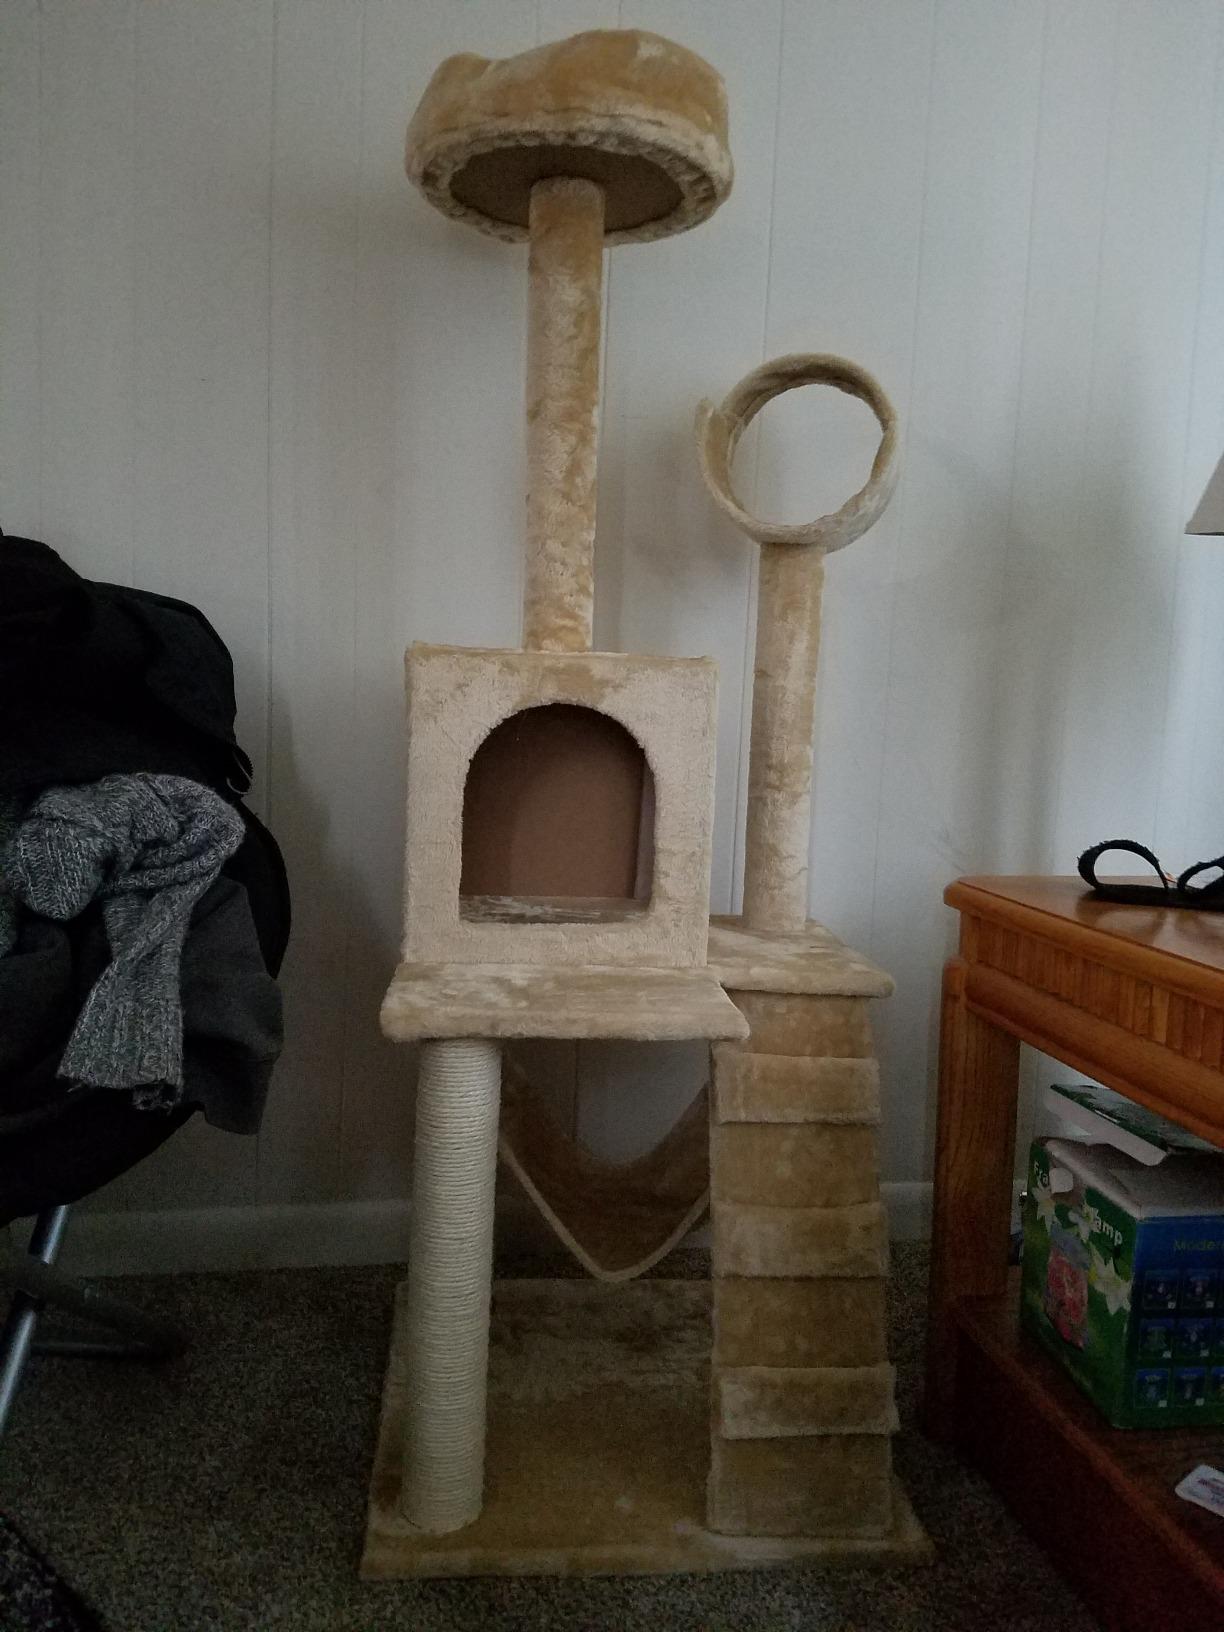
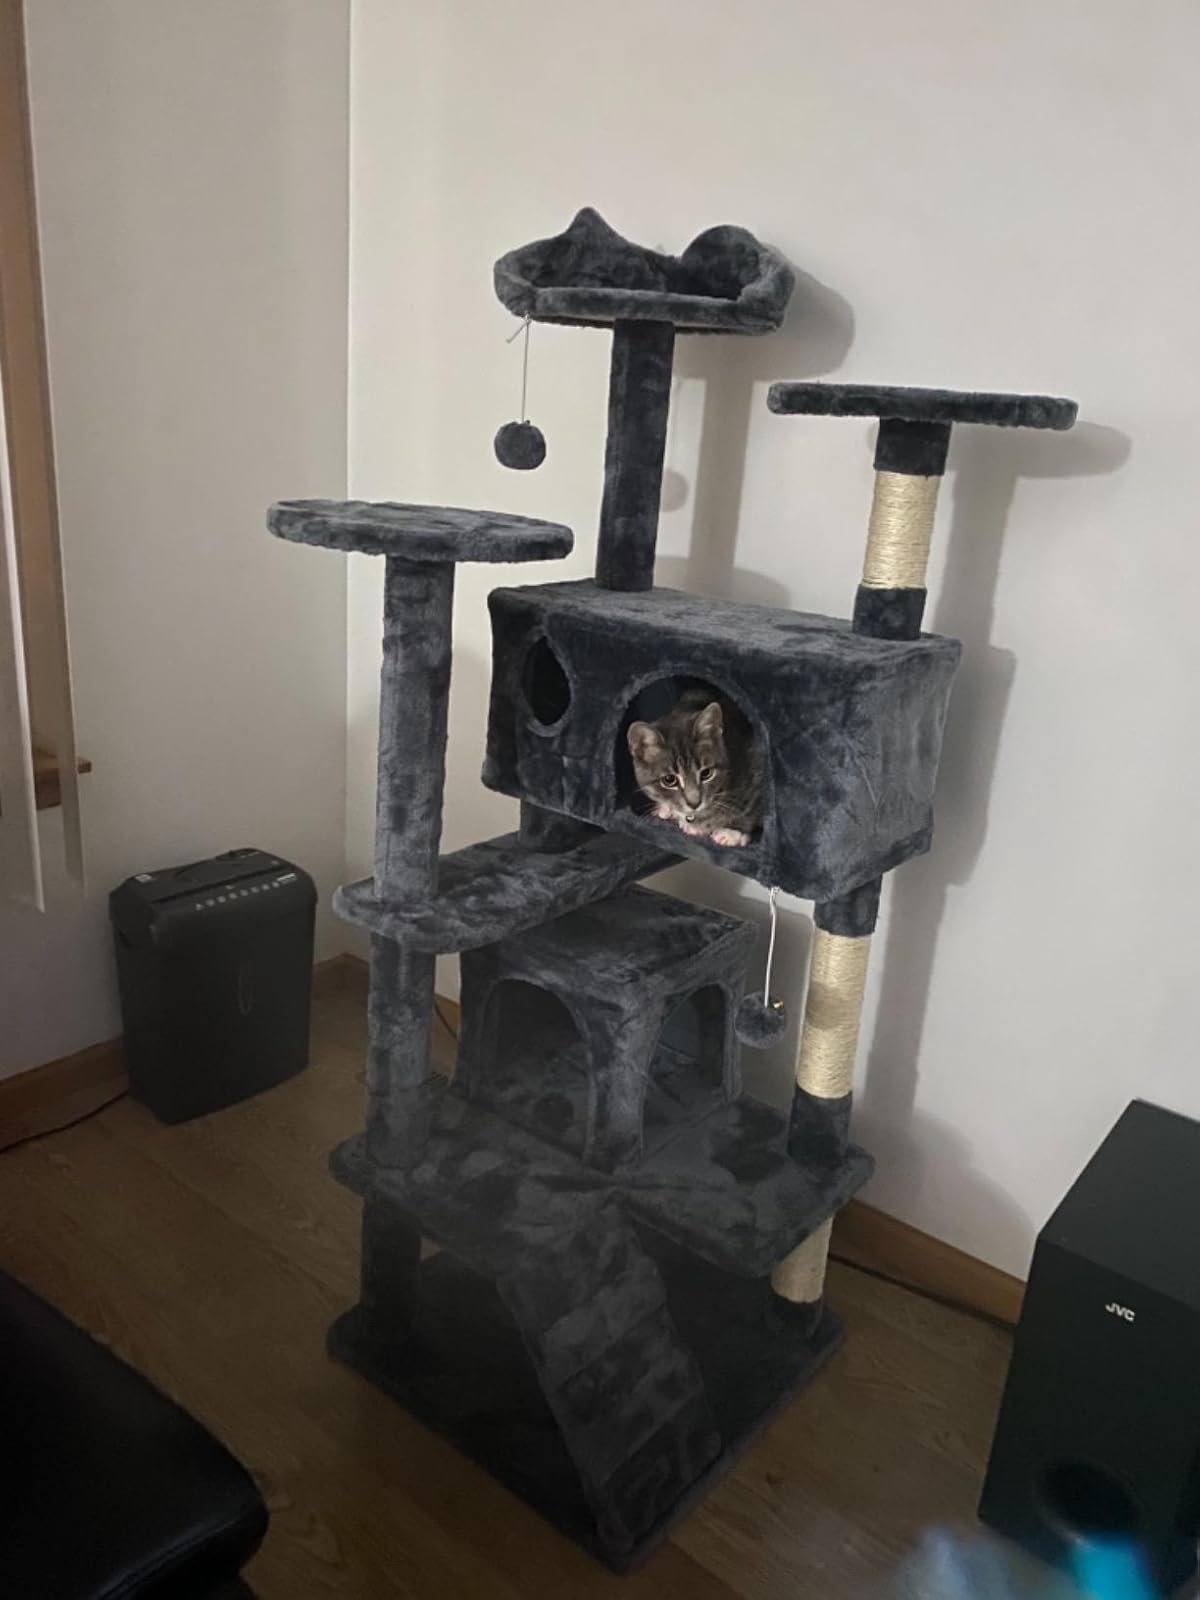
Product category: items_cat tree
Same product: no